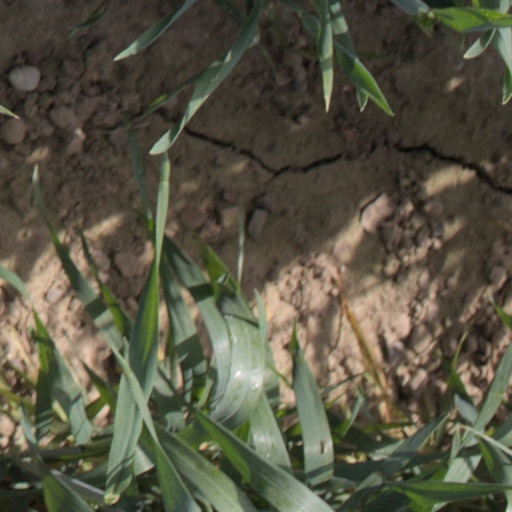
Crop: wheat